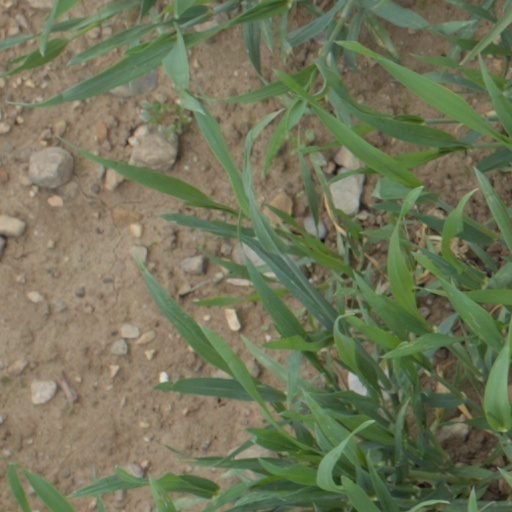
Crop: wheat